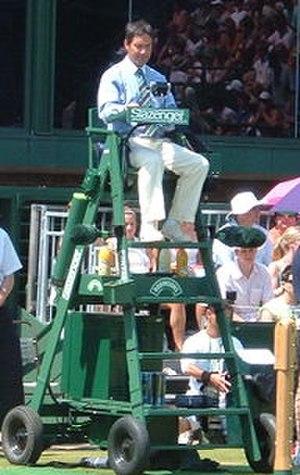
Ce lexique recense des termes et expressions spécifiques au tennis.
Un arbitre sportif est une personne chargée de la direction du déroulement d'une épreuve sportive et du respect des règlements établis par les instances organisatrices. Elle se doit d'être impartiale et est investie d'une autorité par sa fédération de rattachement.